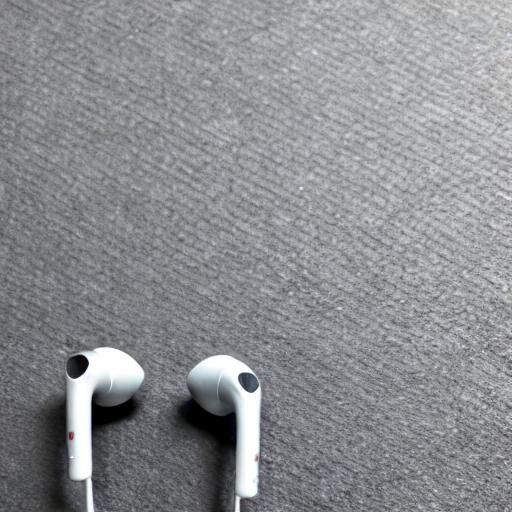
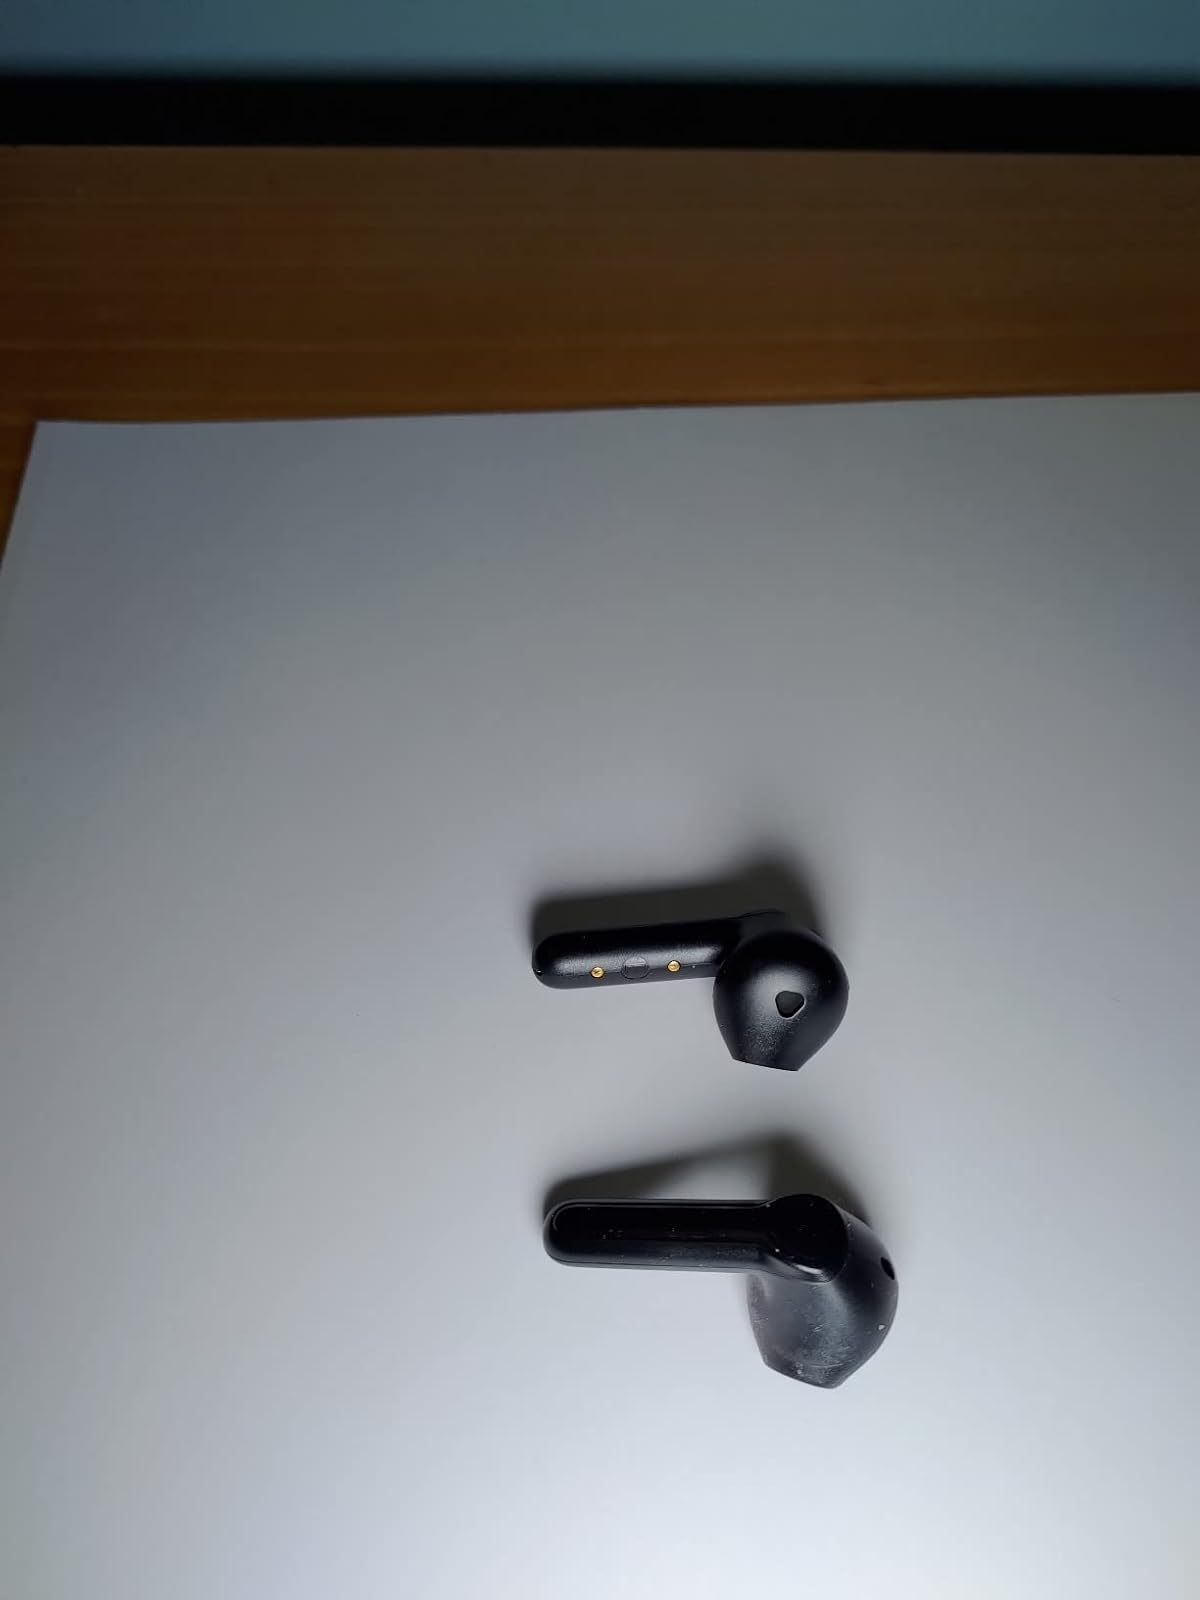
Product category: earbuds
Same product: no